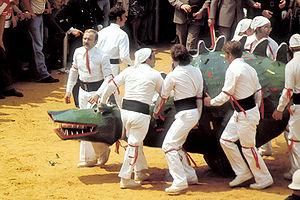
Les Géants et dragons processionnels de Belgique et de France sont un ensemble de manifestations folkloriques qui ont été inscrites par l'UNESCO en novembre 2005 sur la liste du patrimoine culturel immatériel de l'humanité, après que cette pratique festive et rituelle a été inscrite à l'Inventaire du patrimoine culturel immatériel en France..
La ducasse de Mons ou Doudou est une fête locale basée sur des traditions ancestrales qui a lieu tous les ans, le week-end de la Trinité, à Mons en Belgique, ville située dans la province de Hainaut. On l'appelle souvent le Doudou, d'après le nom d'un air traditionnel que l'on joue durant les festivités
Mons est une ville francophone de Belgique située en région wallonne. Ancienne capitale des comtes de Hainaut, chef-lieu de la province de Hainaut, ville principale de l’arrondissement de Mons, elle est le siège d’une des cinq cours d’appel du pays. La population montoise est de 95 334 habitants en 2018 et son agglomération contient 258 490 habitants.